Ethiopian historiography

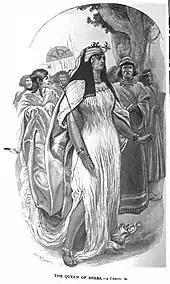
An 1896 depiction of the Queen of Sheba (Makeda)

Pedro Paez (1564–1622), a Spanish Jesuit at the court of Susenyos I, translated portions of the chronicles of Ethiopian emperors stretching back to the reign of Amda Seyon I in the 14th century AD, as well as the reign of king Kaleb of Axum in the 6th century AD. Some of these fragments were preserved in the "Historia de Ethiopia" by the Portuguese Jesuit Manuel de Almeida (1580–1646), but Paez's original manuscript was largely rewritten to remove polemical passages against the rival Dominican Order. Paez also translated a chapter from an Ethiopian hagiography that covered the life and works of the 13th-century ruler Gebre Mesqel Lalibela. The "Historia de Ethiopia", which arrived in Goa, India, by the end of 1624, was not published in Europe until the modern era and remained in circulation only among members of the Society of Jesus in Portuguese India, although Almeida's map of Ethiopia was published by Baltasar Teles in 1660. Following the abdication of Susenyos I, his son and successor Fasilides (r. 1632–1667) had the Jesuits expelled from Ethiopia.